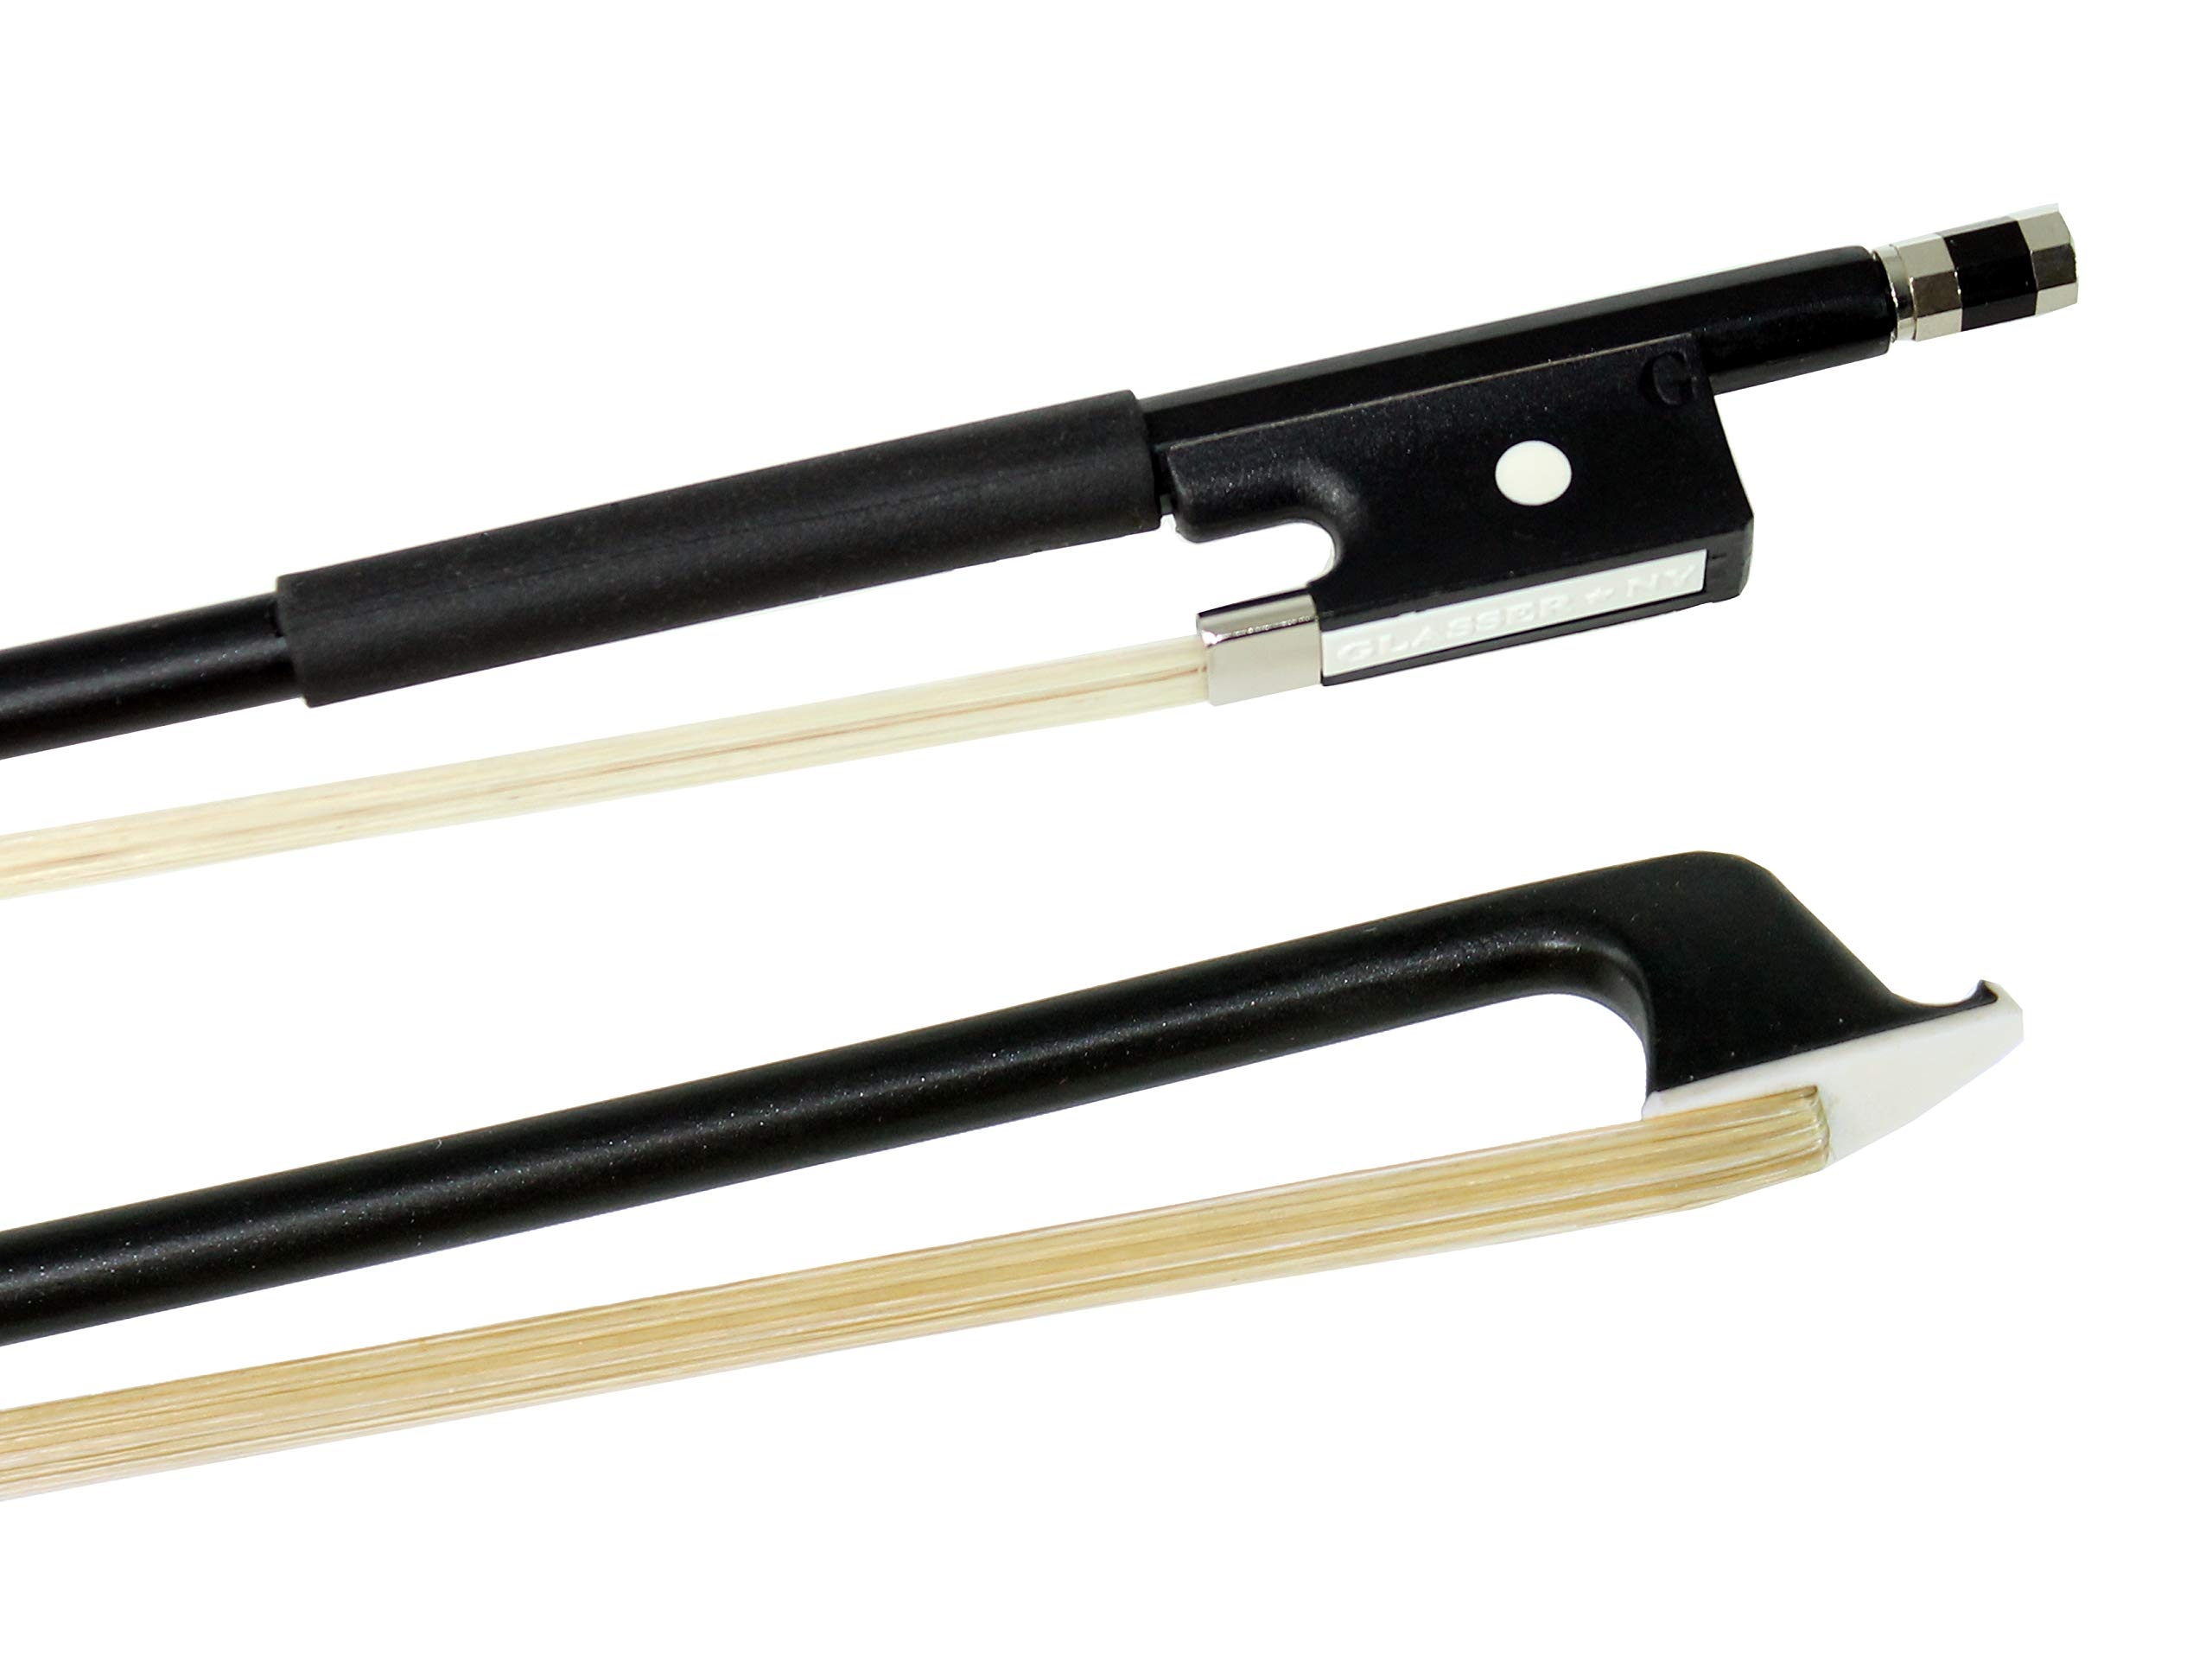
Violin Bow Fiberglass Half-Lined Frog Leatherette Grip - 4/4
Violin Bow Fiberglass Half-Lined Frog Leatherette Grip - 4/4
Brand: Glasser
Category: Arts & Entertainment > Hobbies & Creative Arts > Musical Instrument & Orchestra Accessories > String Instrument Accessories > Orchestral String Instrument Accessories > Orchestral String Instrument Bow Cases > Single Bow Cases